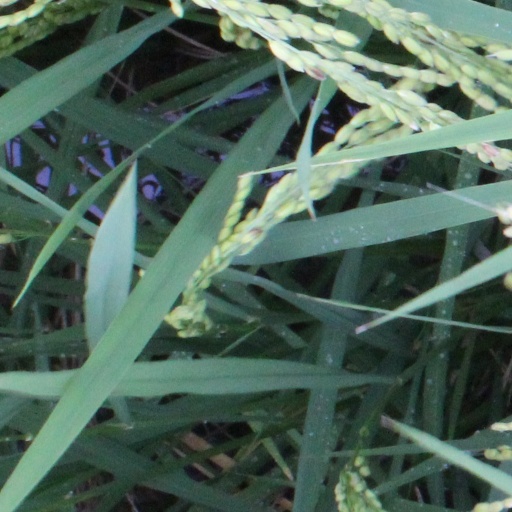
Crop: rice